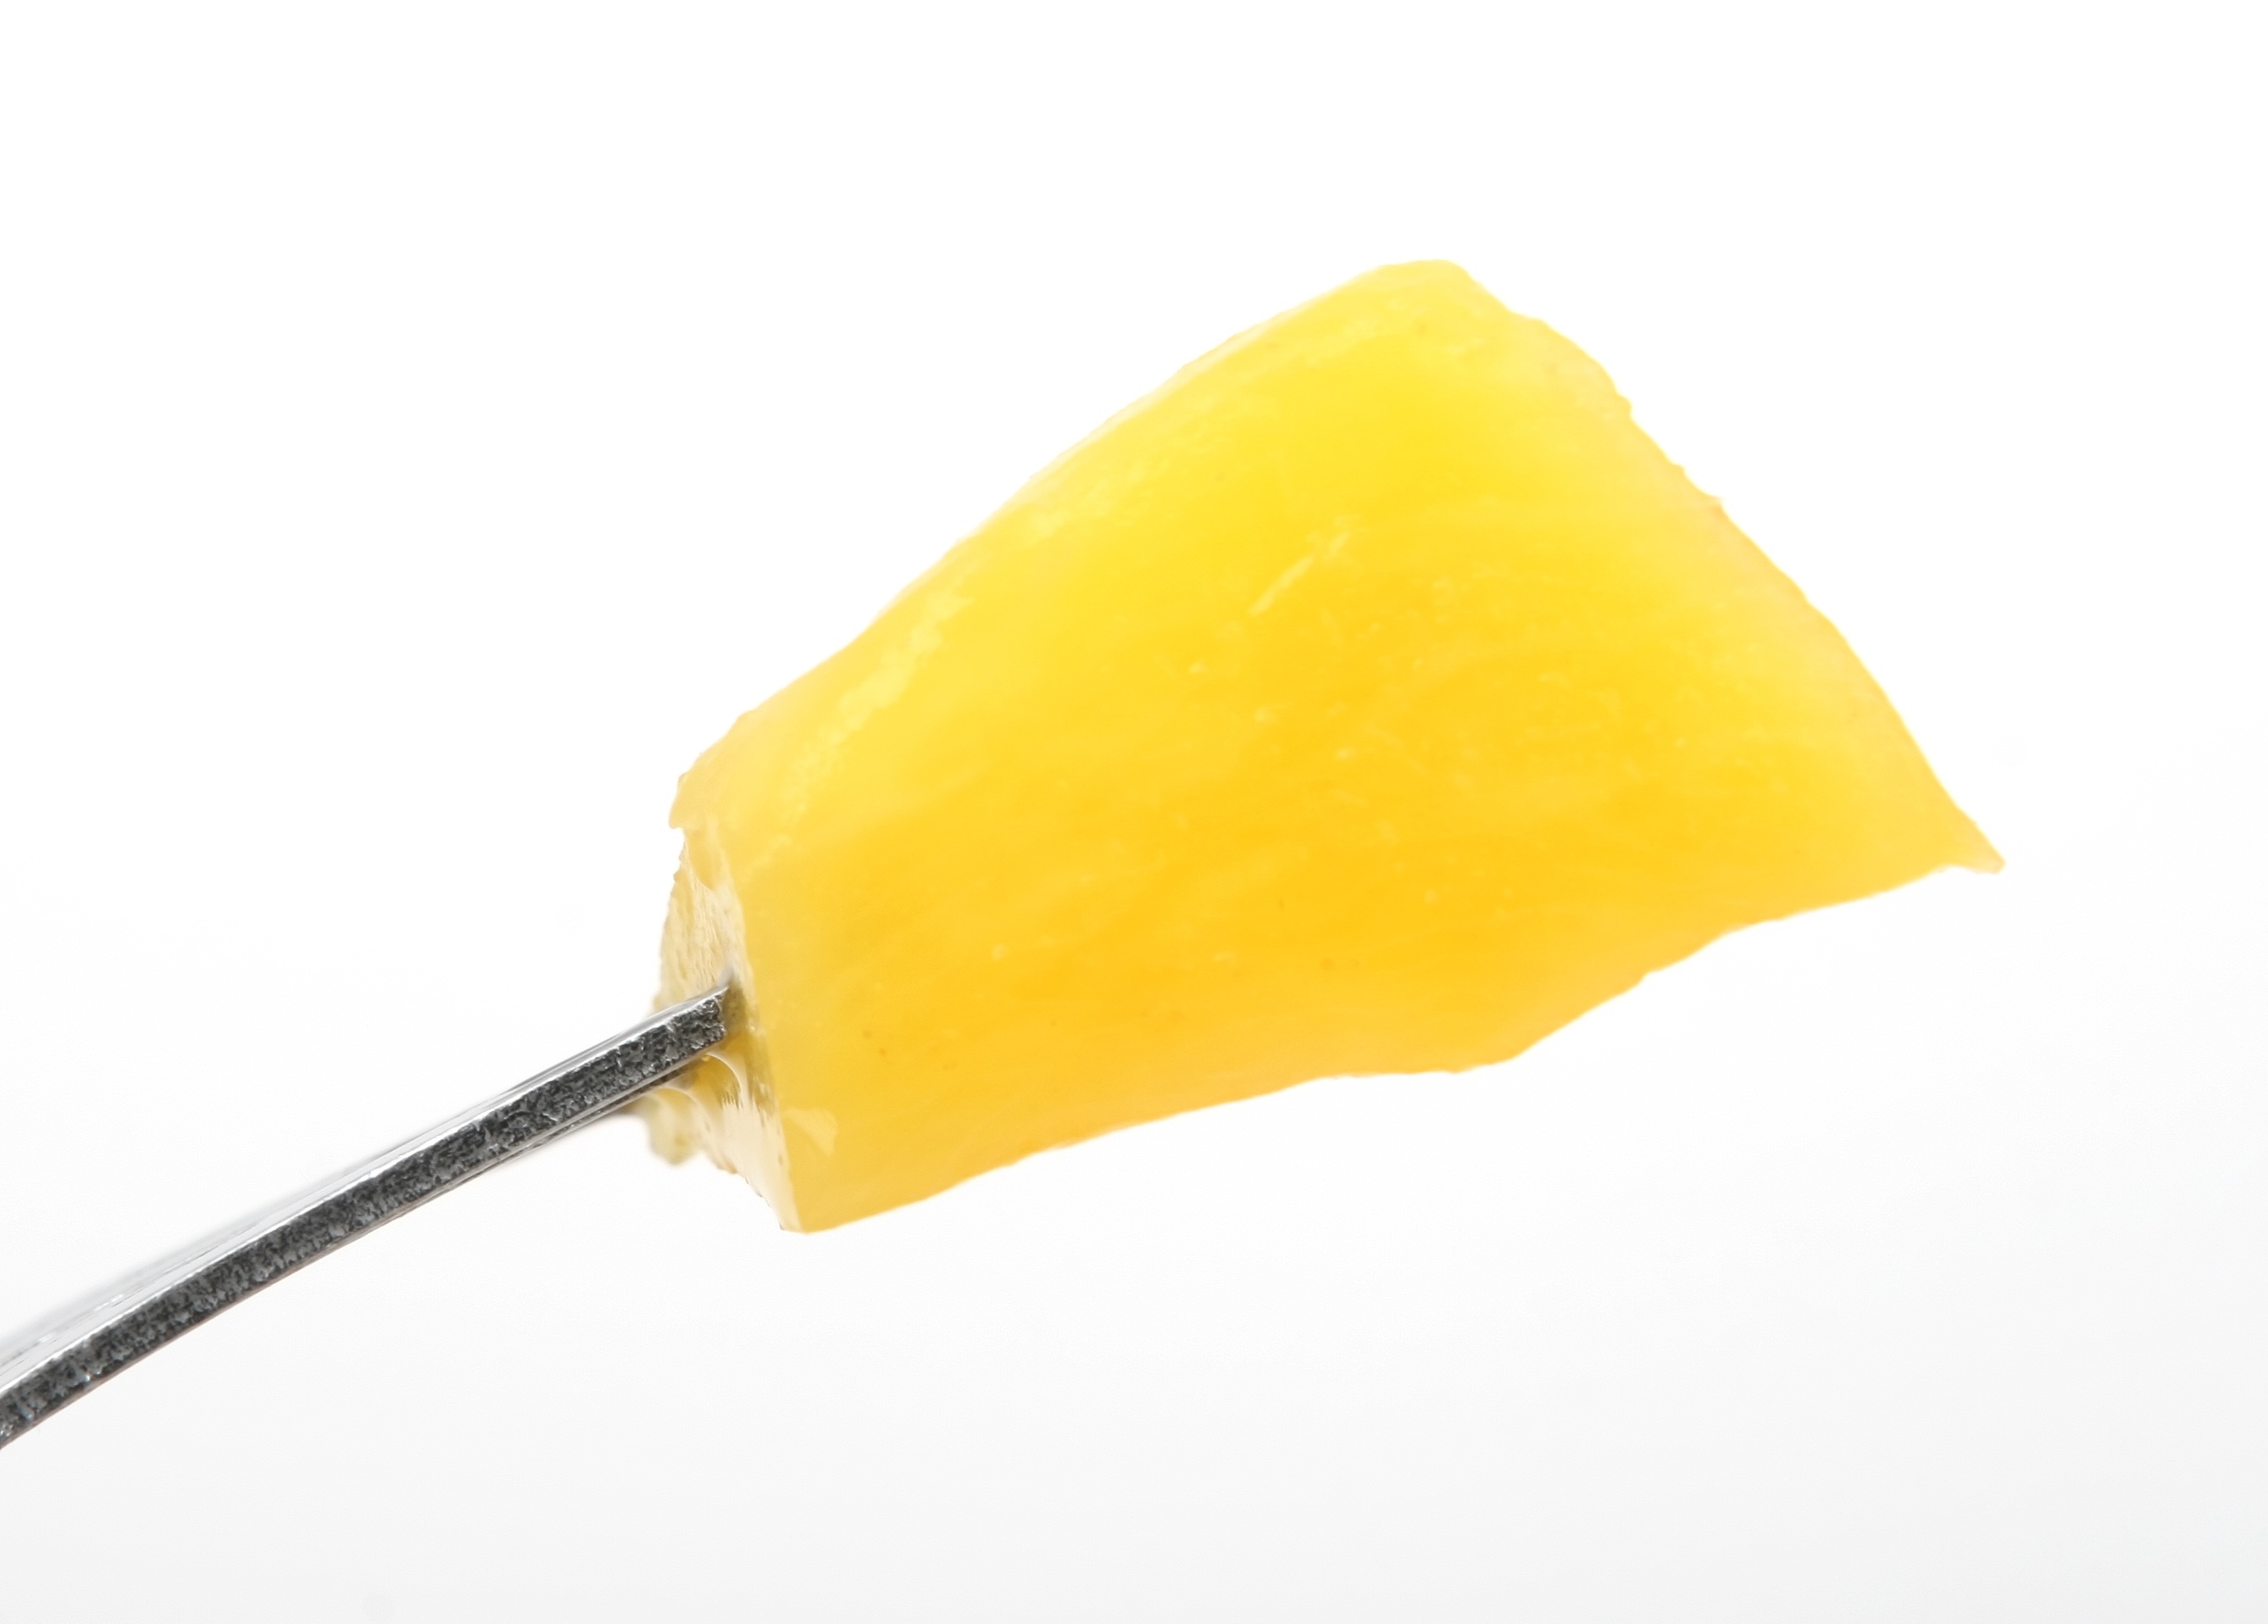
fork, cutlery, fruit, restaurant, home, isolated, vacation, bar, feed, orange, meal, food, salad, flavour, produce, color, macro, natural, holiday, fresh, colorful, yellow, closeup, lifestyle, healthy, snack, lunch, health, spoon, cocktail, life, colour, feeding, nutrition, mango, peach, party, vegetarian, passion, good, slim, diet, starter, ingredients, flavor, flowering plant, land plant, wholesome